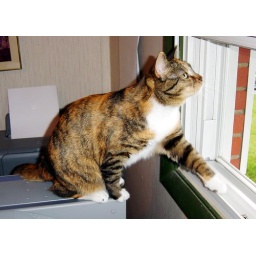
On the computer in the den, looking out the window at the birds and squirrels. Taken by Edgar.